Domenico Reina

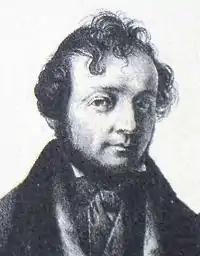
Tenor Domenico Reina

Domenico Reina (14 July 1796 – 29 July 1843) was a Swiss bel canto tenor, notable for creating roles in the operas of Vincenzo Bellini, Gaetano Donizetti, Saverio Mercadante, and other Italian composers.